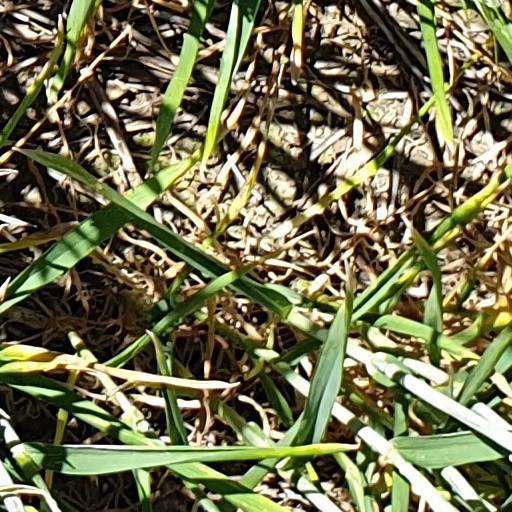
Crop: wheat